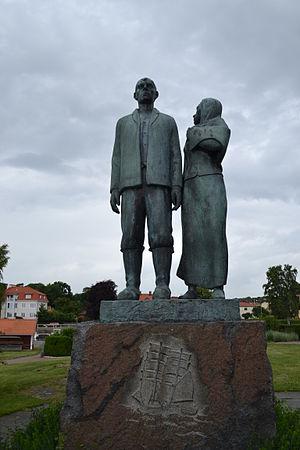
La Saga des émigrants est une série romanesque de l'écrivain suédois Vilhelm Moberg. Elle se compose de quatre romans : Utvandrarna, Invandrarna, Nybyggarna et Sista brevet till Sverige.